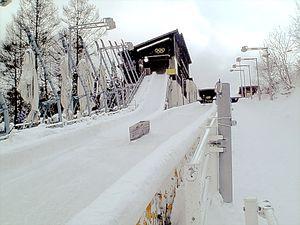
La Spiral est une piste de bobsleigh, luge et skeleton située à Iizuna au nord de Nagano.
Les Jeux olympiques d'hiver de 1998, officiellement connus comme les XVIIIᵉˢ Jeux olympiques d'hiver, ont lieu à Nagano au Japon du 7 au 22 février 1998. La ville était déjà candidate pour accueillir les Jeux olympiques d'hiver de 1940 ainsi que ceux de 1972, mais elle a à chaque fois été éliminée au niveau des sélections japonaises. Nagano obtient l'organisation des Jeux lors de sa troisième candidature en s'imposant face aux villes d'Aoste en Italie, Jaca en Espagne, Östersund en Suède et Salt Lake City aux États-Unis. C'est la troisième fois qu'une ville japonaise organise les Jeux olympiques, après Tokyo en 1964 et Sapporo en 1972. Tous les sites des compétitions se situent dans la préfecture de Nagano. Ils sont financés par les communes, la préfecture et l'État japonais. Le comité d'organisation, dont les recettes proviennent en grande partie des droits de télédiffusion et des sponsors, prend en charge tous les autres frais d'organisation.